Gli onorevoli

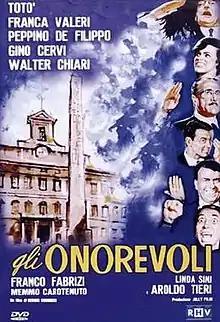

Gli onorevoli is a 1963 Italian anthology comedy film directed by Sergio Corbucci.